Hurst Green, Lancashire

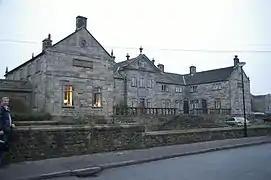
Shireburn Cottages, 18th century almshouses

With the founding of Stonyhurst Hall, by Richard Shireburn in 1592, the hamlet of Hurst Green (about a mile away) began to develop, as often happened after the building of manor houses. The hamlet's development continued once the college was founded in 1794, and by the early 20th century the village was about the size it is now (approximately 500 residents).